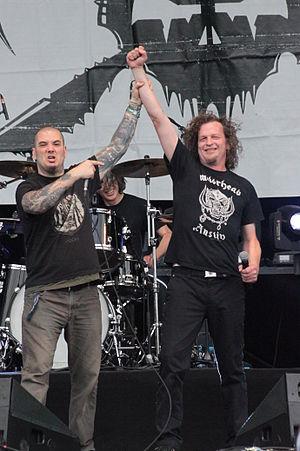
Phil Anselmo (guest), Daniel Mongrain, Voivod, Hellfest 2013, Fr-44-Clisson.
Philip Hansen Anselmo, connu sous le nom de Phil Anselmo, alias Anton Crowley, est un chanteur et musicien américain de metal, né le 30 juin 1968 à la Nouvelle-Orléans, en Louisiane.